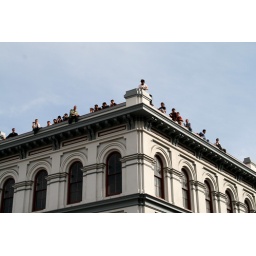
The photographers waiting for all of us to raise our red or white placards over our heads...to spell workers first